Frans Geffels

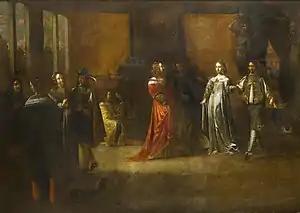
"Elegant figures merrymaking in an interior"

Geffens' official duties at the Mantua court included the design and execution of ephemeral objects and structures used on the occasion of important court-related events. In January 1666 he collaborated with Andrea Seghizzi on the decorations and objects made for the funeral of Duke Charles II Gonzaga, Duke of Nevers in the Basilica palatina di Santa Barbara in Mantua. When in 1776 Empress Claudia Felicitas of Austria died in Vienna not long after giving birth, her aunt Isabella Clara of Austria, Duchess of Mantua, had a funeral mass performed in the church of the Mothers of St. Ursula of Mantua, where the Duchess had become a Poor Clare nun. Frans Geffels was commissioned to design and construct a funeral monument that was set up in the middle of the church during the mass. It was mounted on four large marble-coloured pedestals, adorned on the top front with imperial eagles in low-relief. A print of the design was included in the book by Antonio Gobio and Geffels entitled "MM. RR. Madri di S. Orsola di Mantoua: d'ordine della serenissima signora arciduchessa Isabella Clara d' Austria, duchessa di Mantoua, Monferrato, &c., per la morte dell' imperatrice augustissima Claudia Felice lei nipote" published in Mantua in 1676 by Francesco Osanna, printer to the Duke.